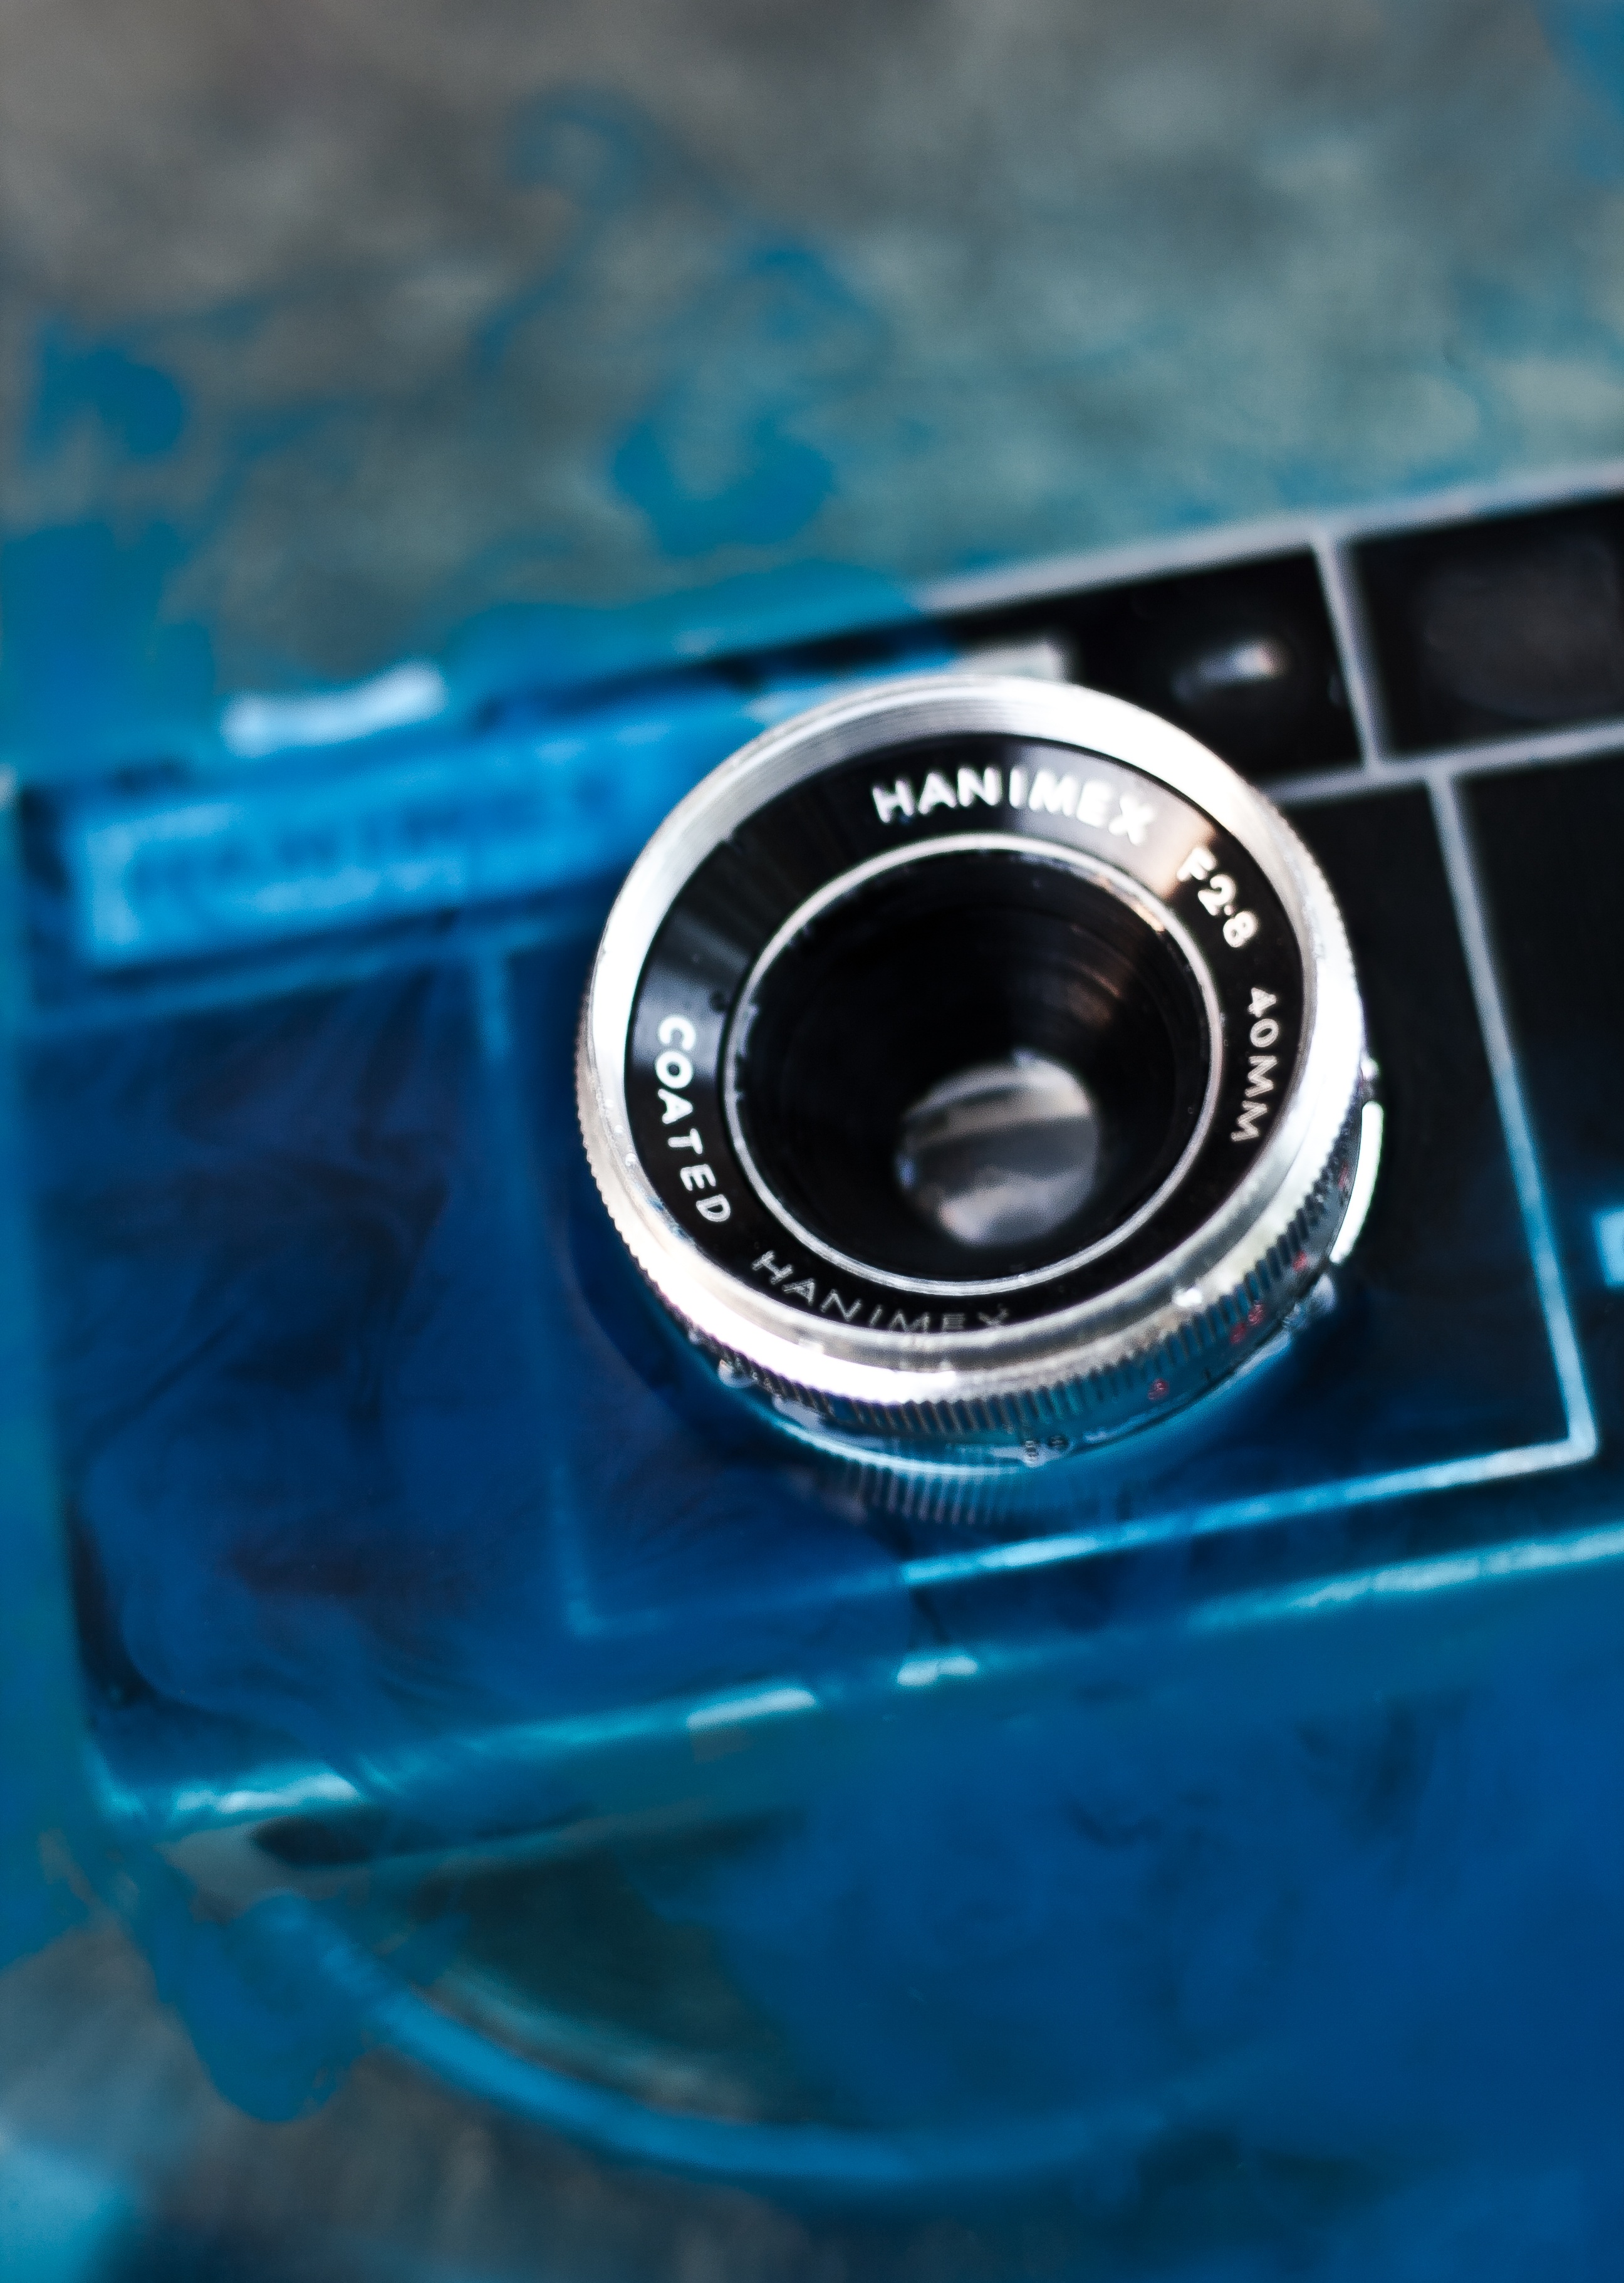
water, camera, photography, wheel, blue, close up, art, digital camera, eye, picture, camera lens, macro photography, single lens reflex camera, cameras optics